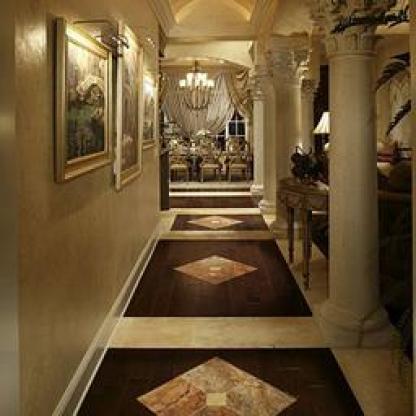
Scene: Indoor